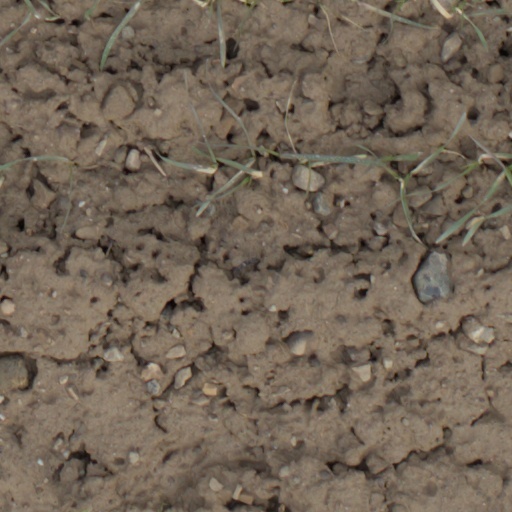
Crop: wheat